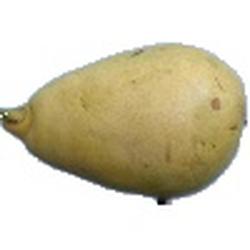
Label: Pear